Copa de Competencia Jockey Club

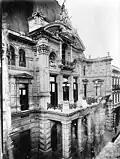
Jockey Club building in Buenos Aires, c. 1899

The Copa de Competencia Jockey Club was first awarded in 1907, being Alumni its first winner. Teams affiliated to the Argentine Football Association and Liga Rosarina de Football were allowed to enter this competition. Rosarian teams participated until the 1919 edition. From the 1921 edition, only teams from the cities of Buenos Aires and La Plata took part of the competition.